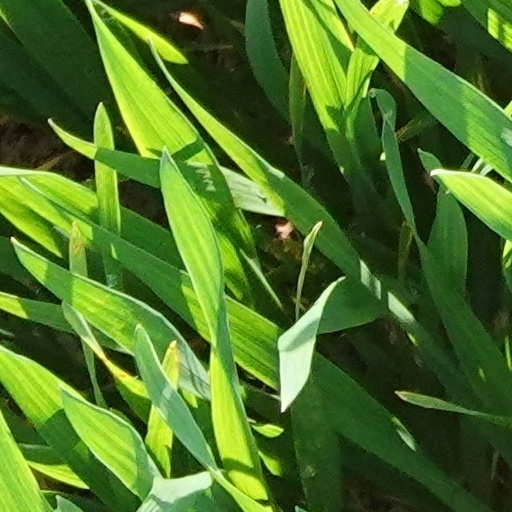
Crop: wheat